Gordo 106

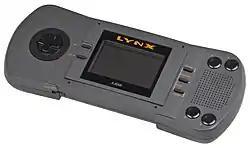
"Gordo 106" was developed late in the lifecycle of the Lynx and failed to recoup its investment due to a low install base.

"Gordo 106" was conceived by Wyeth after a meeting with Jack Tramiel, who told them if his company could develop a game and after agreeing to do so, Wyeth came up with twelve potential ideas for a game in three days, proceeded to create various proposals in order to showcase them at Atari Corp. and after they chose a proposal entitled "The Emancipation of Gordo 106: The Mutated Lab Monkey", Wyeth told Erich to draw art from scratch for the game while also hiring Brevik to program due to his interest in making a professional gaming product and along with Max, the three began working on the project. The team sought to create a character with unique movement, as Wyeth was a fan of Spider-Man, which would later influence the idea of playing as a monkey in the game. Brevik handled the programming aspect during development despite not having experience making professional games, importing the artwork drawn by the Schaefer brothers into a playable form, who had free rein when creating the stages and characters respectively, with Sigal being impressed with their work.